Colin O'More

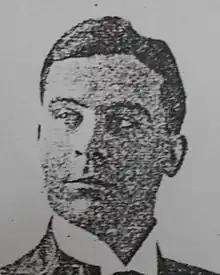
James Harrod in the mid-1910s

Colin O'More (January 20, 1890 – September 21, 1956) was a popular concert singer, music educator, and pioneer executive in broadcasting. "Till the Clouds Roll By," a duet with Anna Wheaton, was one of the first singles to hit #1 on the American music charts.